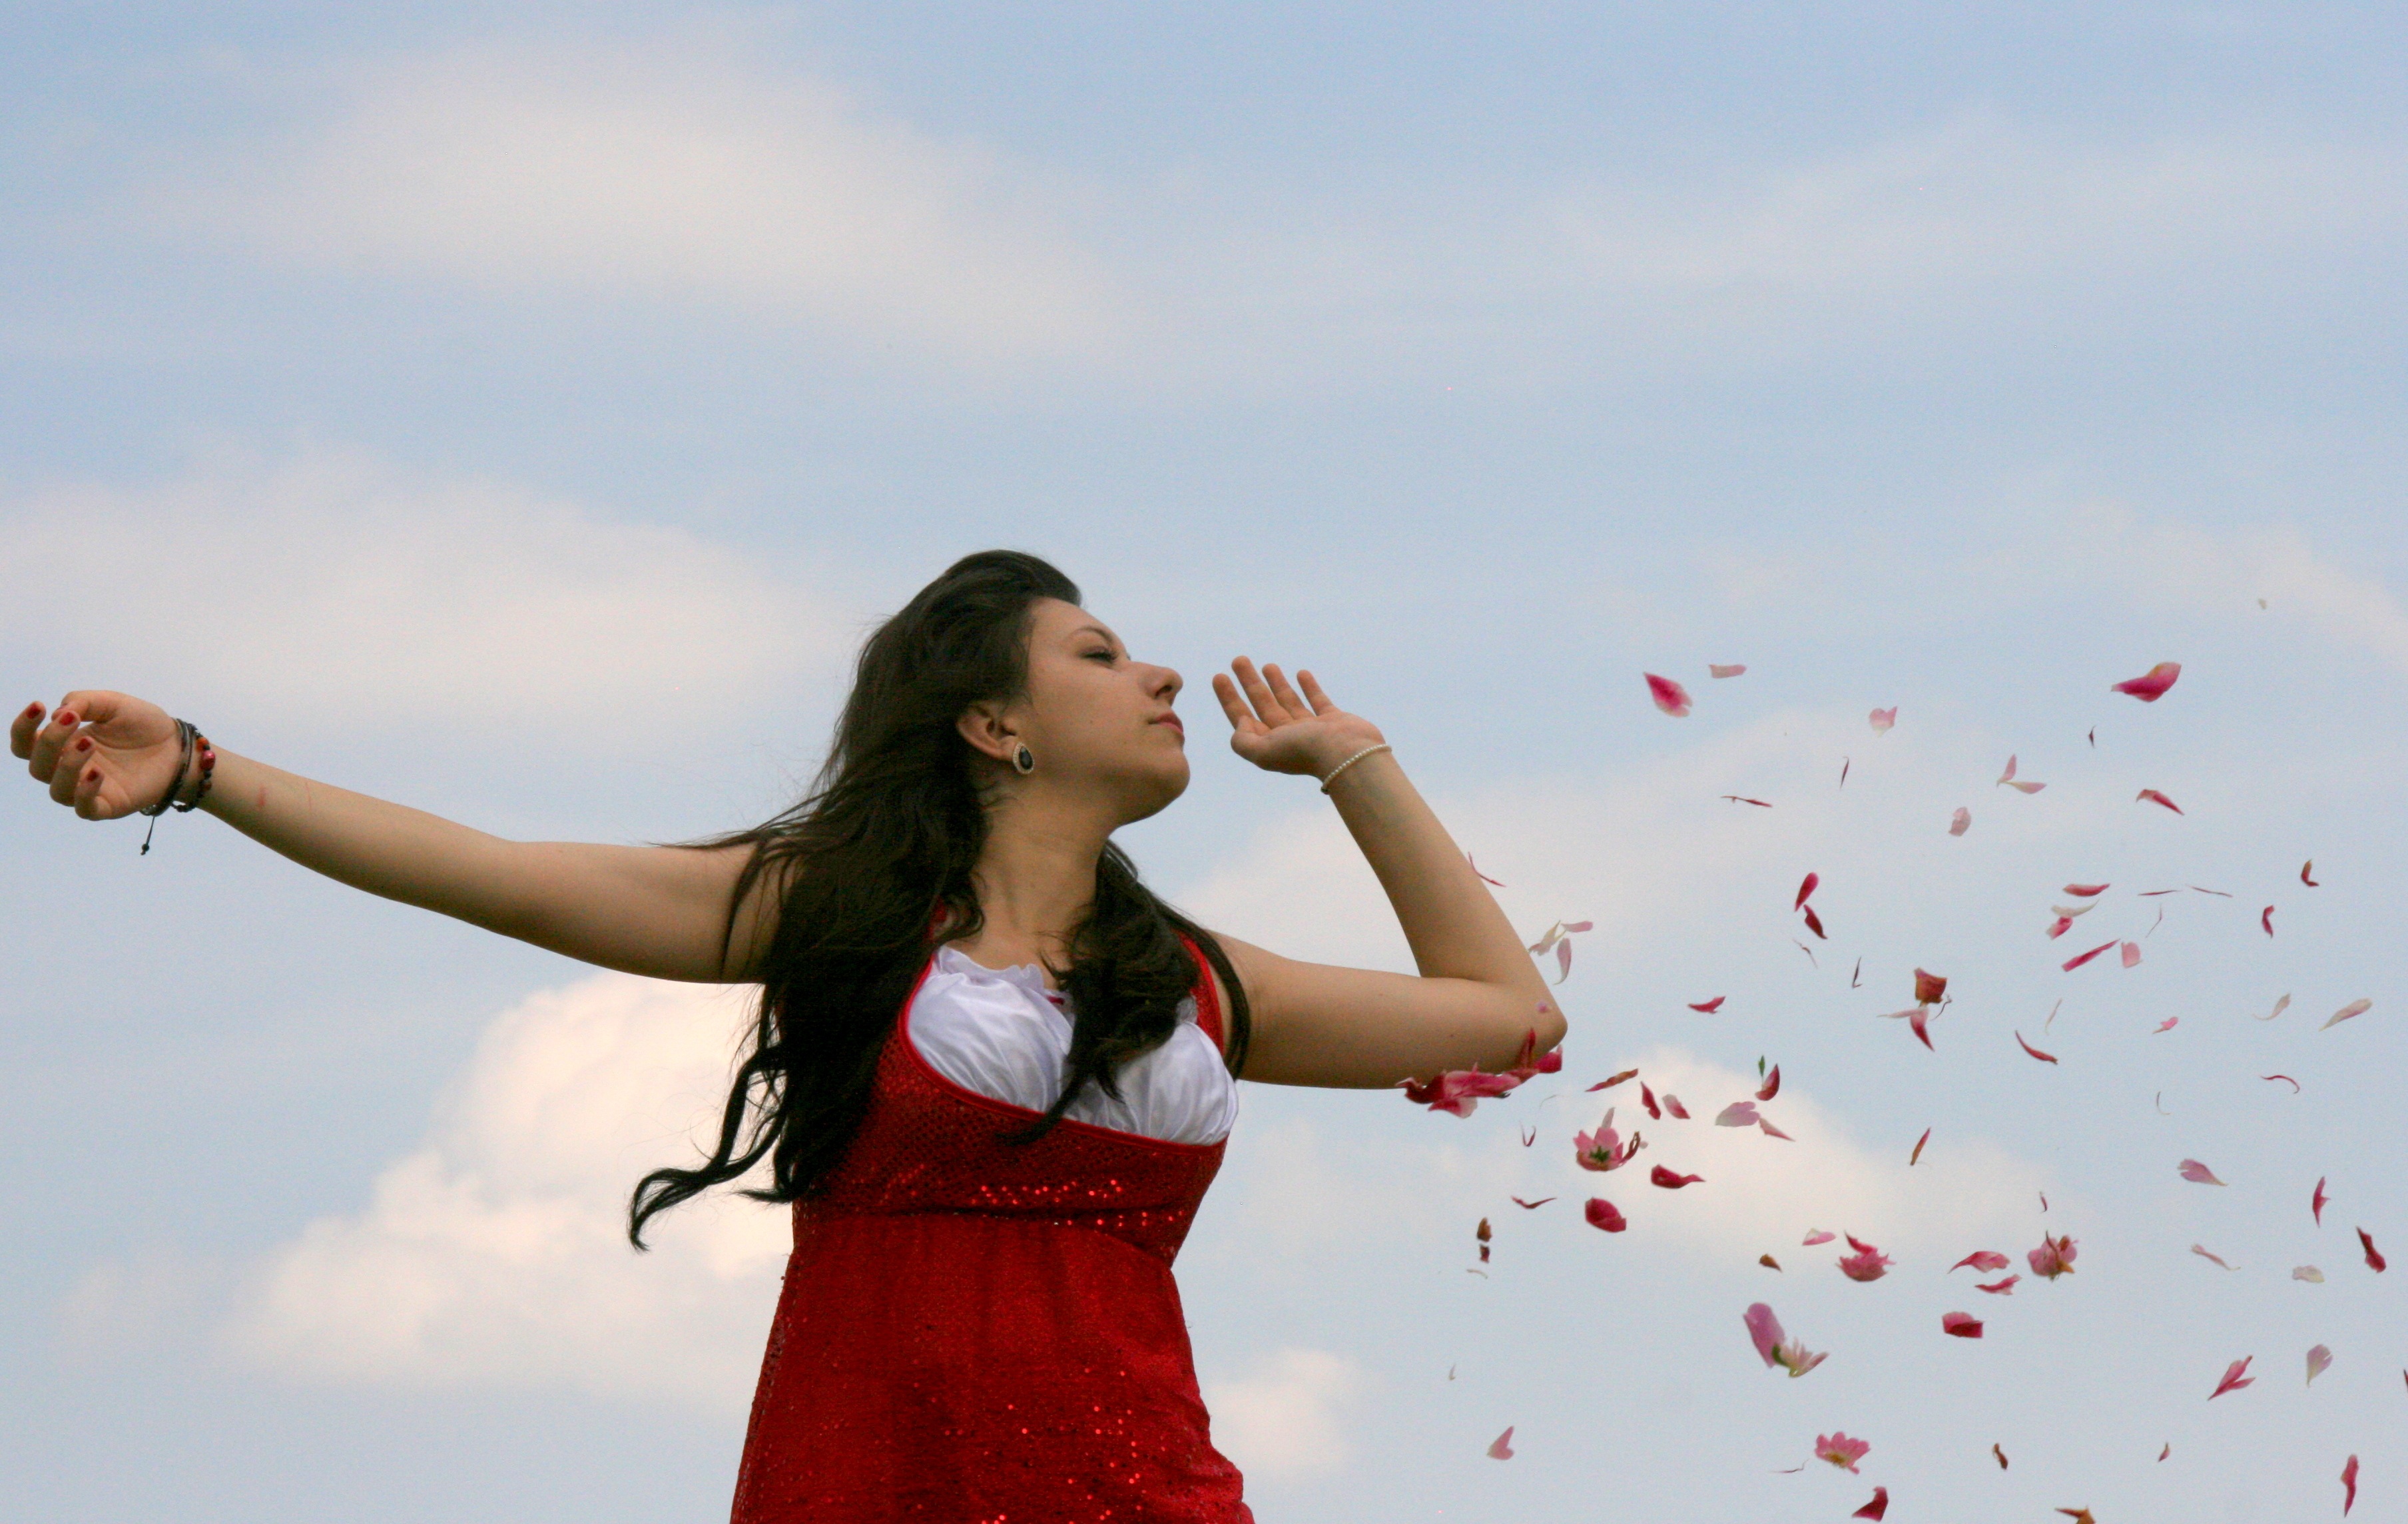
sea, girl, woman, sunlight, morning, love, red, flight, romance, season, fun, petals, beauty, joy, emotion, interaction, photo shoot